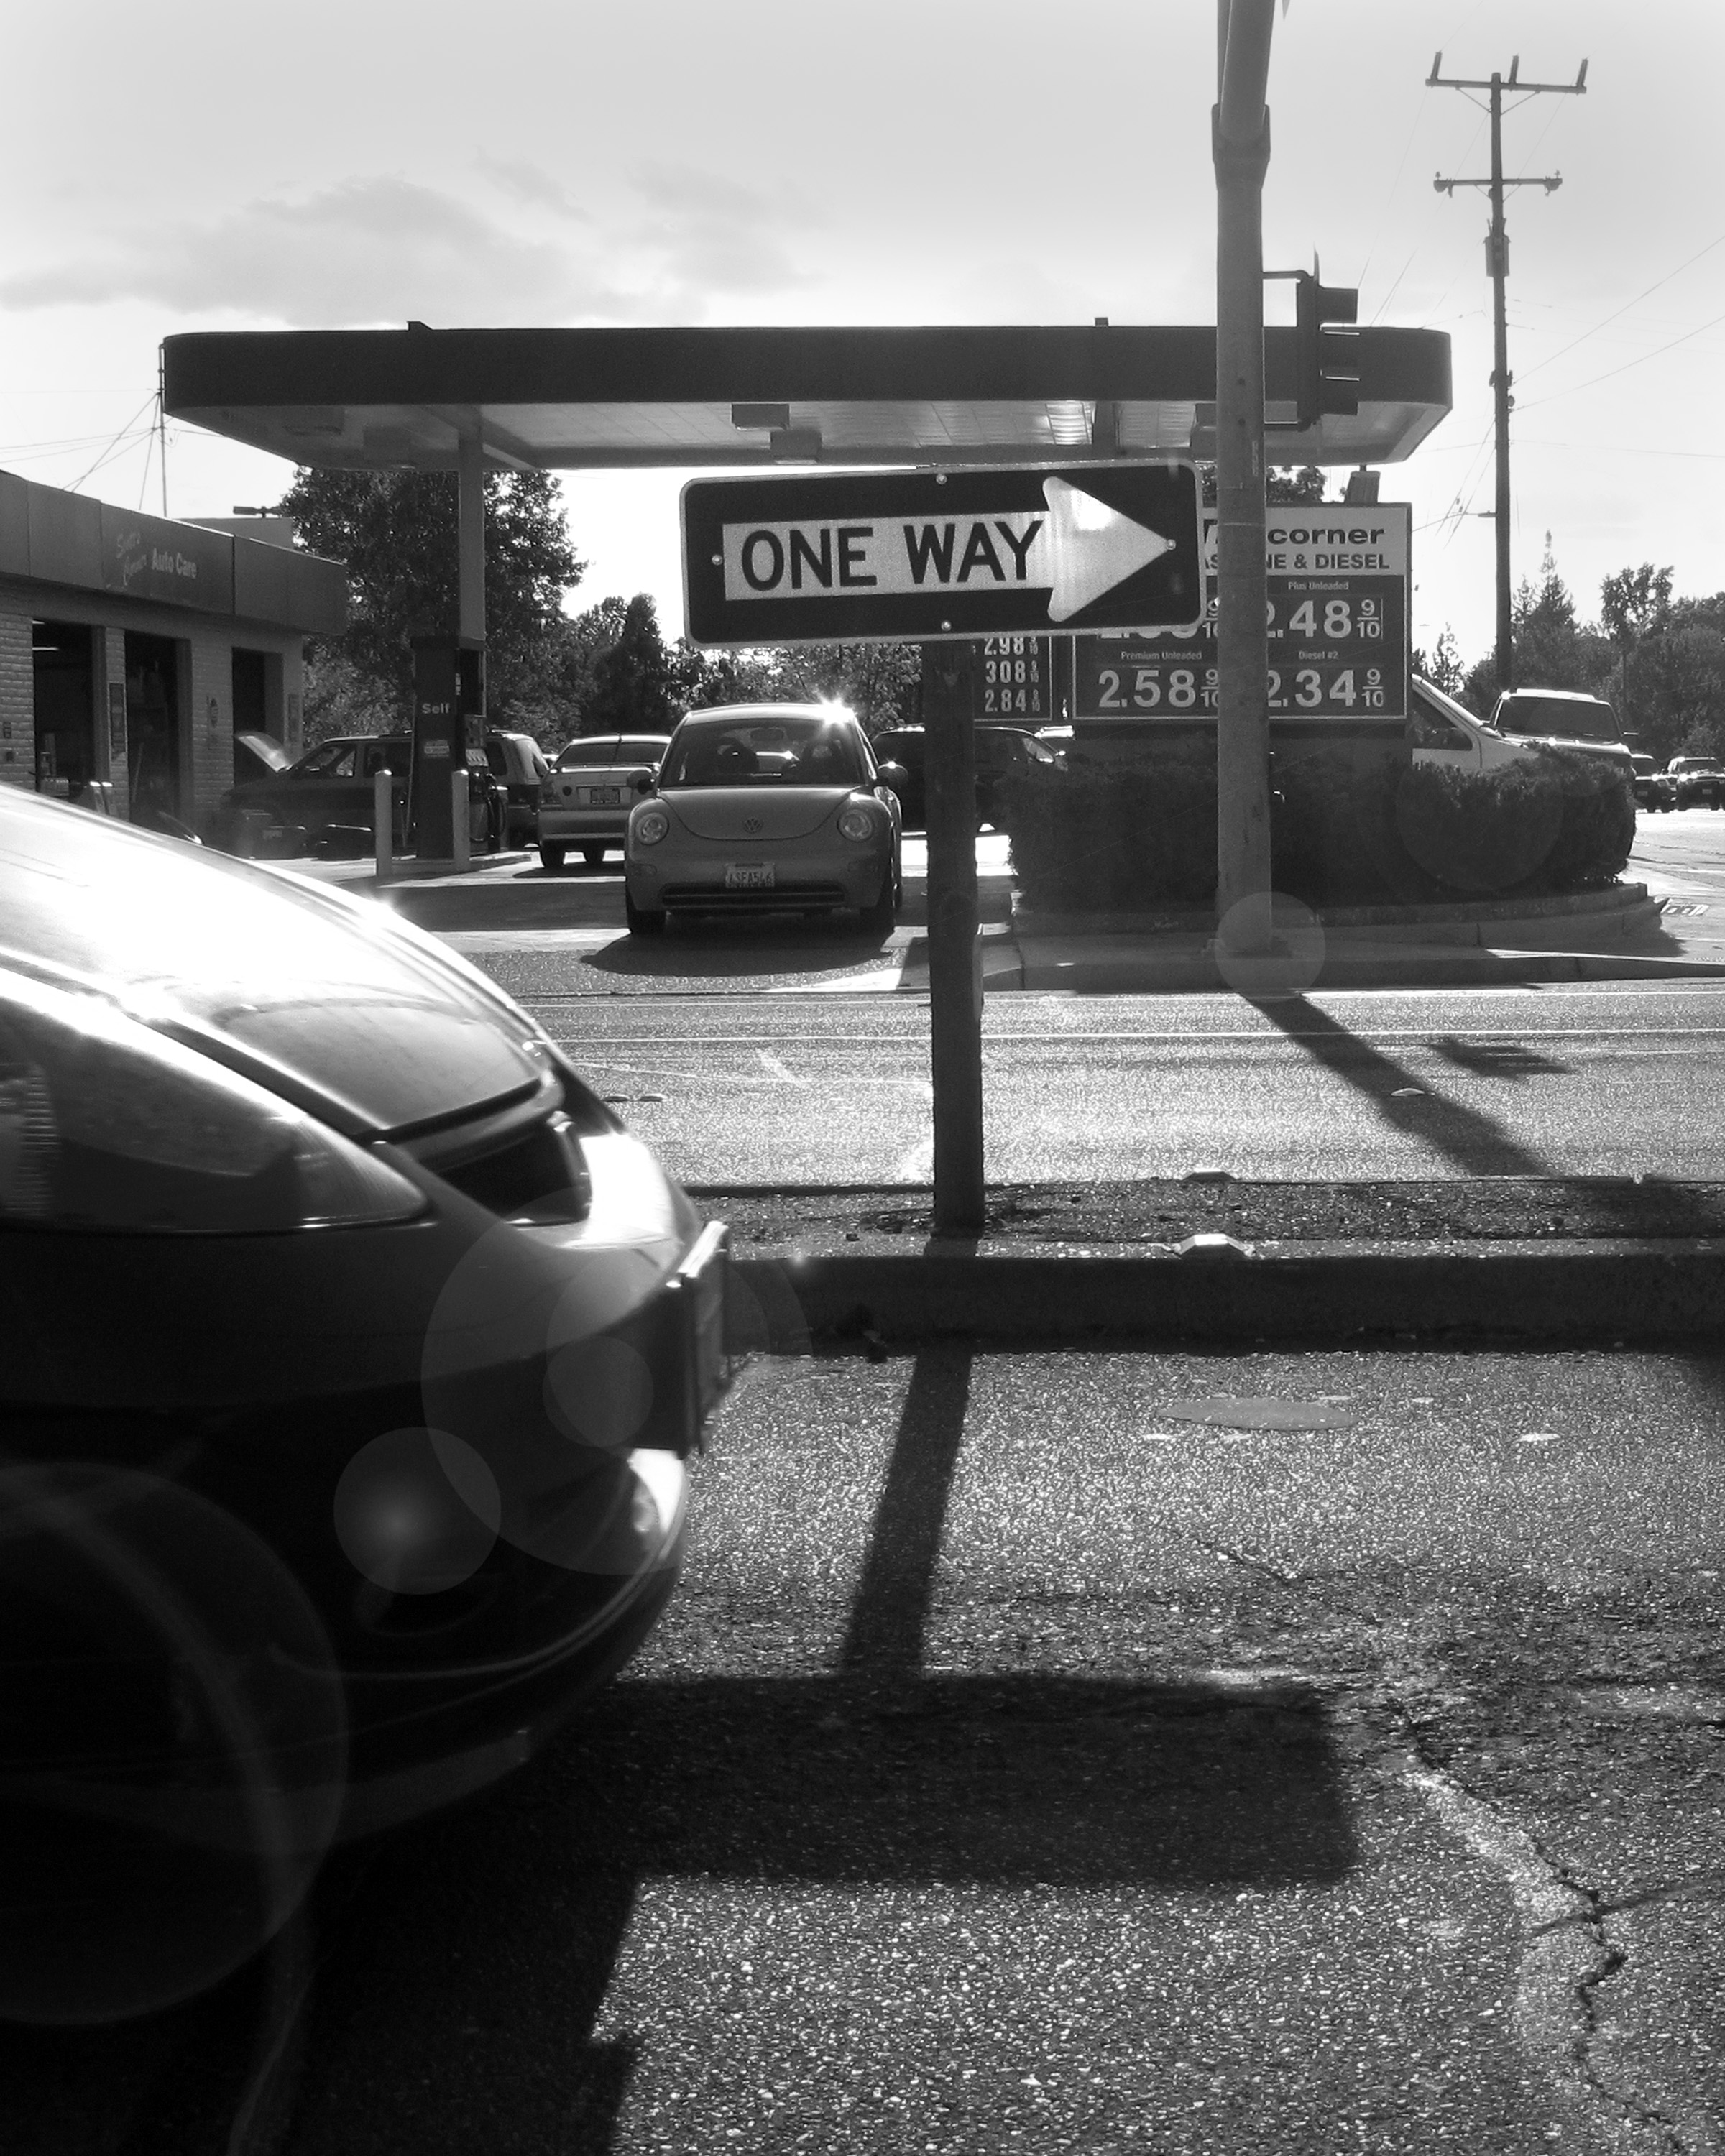
black and white, white, street, car, wheel, transport, vehicle, black, monochrome, honda, gasstation, shape, oneway, hondafit, monochrome photography